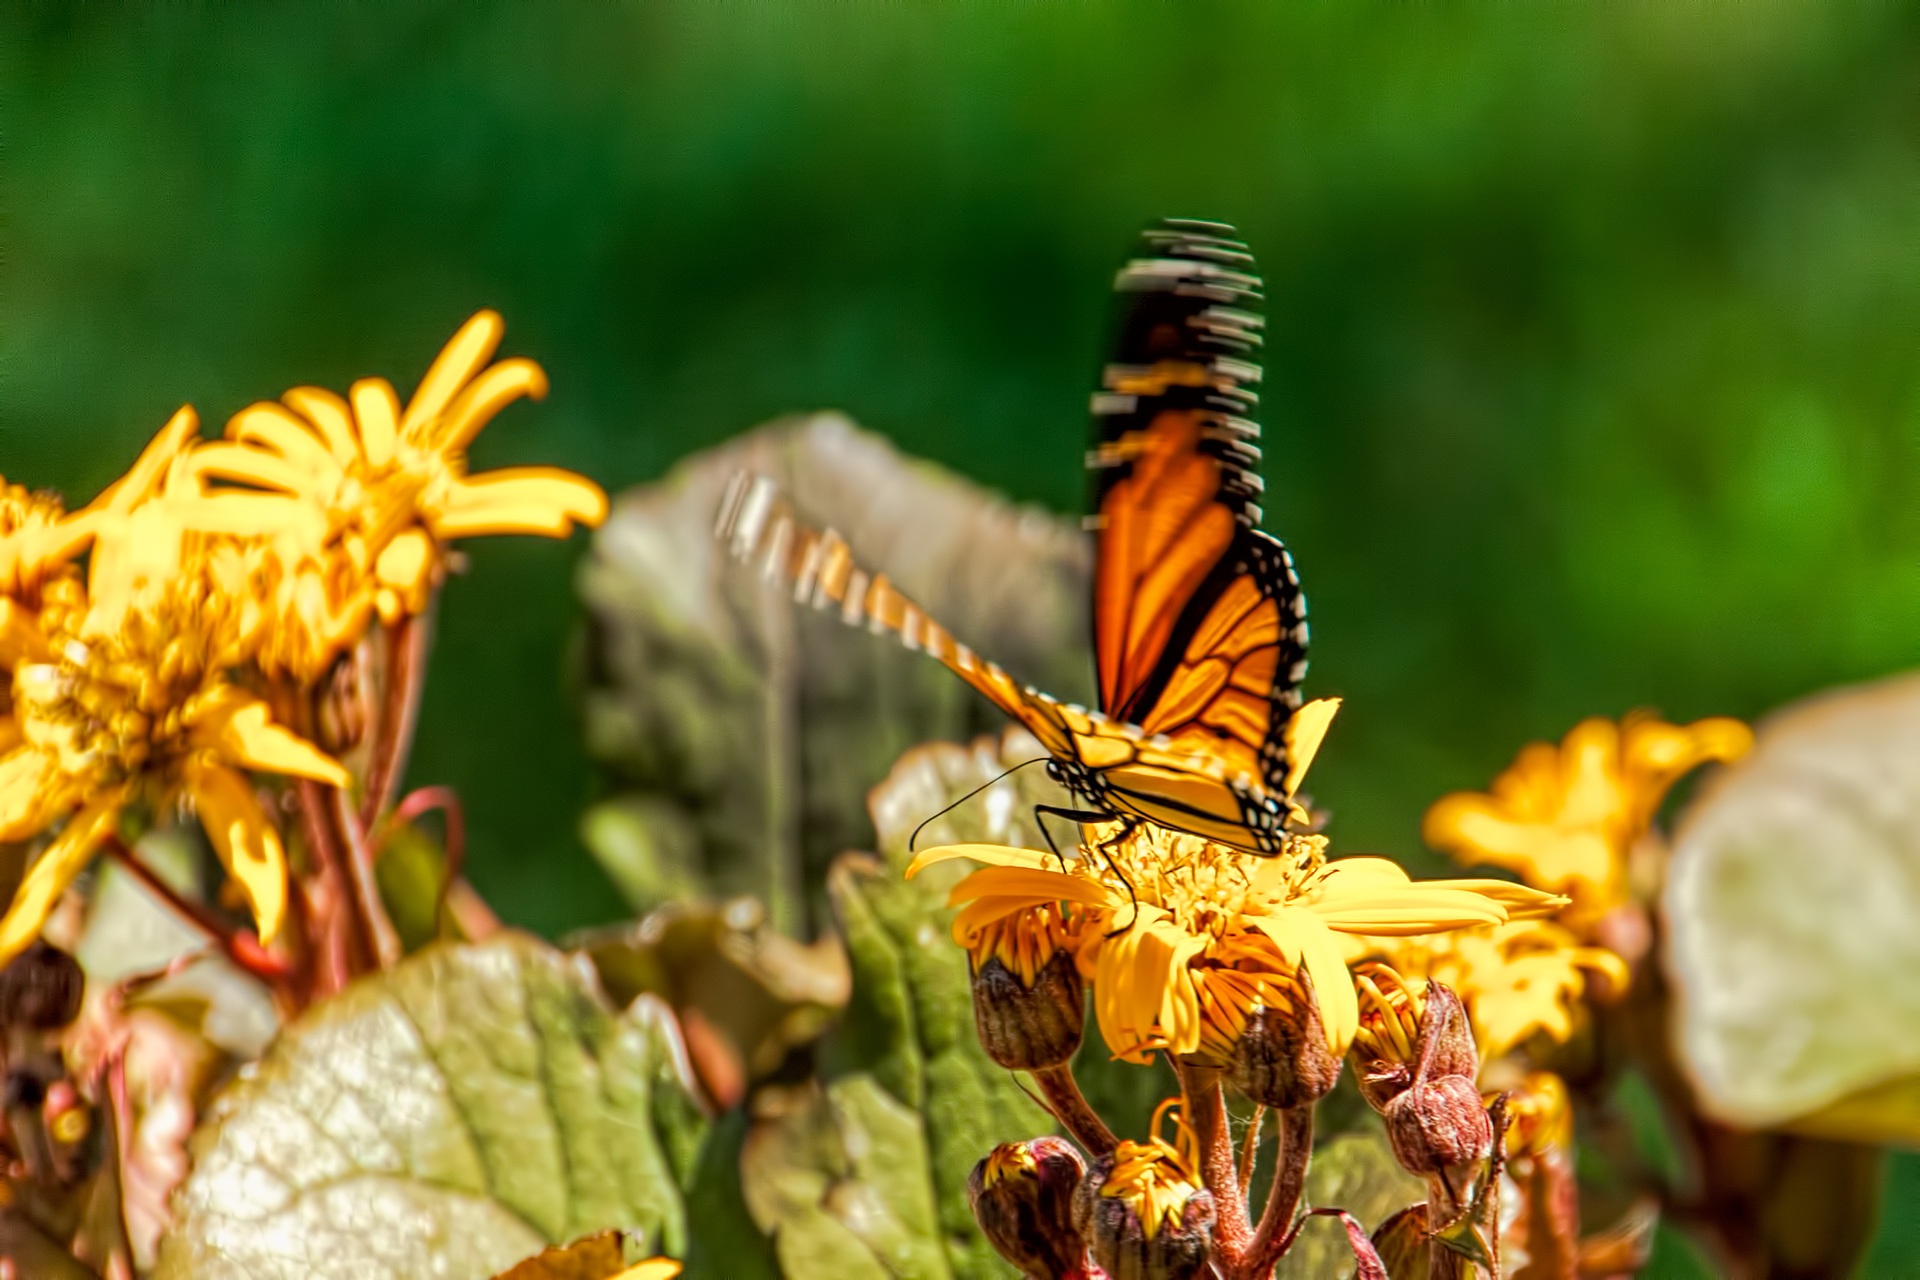
nature, blossom, wing, plant, photography, leaf, flower, animal, floral, wildlife, orange, spring, green, jungle, tranquil, insect, macro, autumn, park, butterfly, freedom, black, yellow, garden, flora, fauna, invertebrate, life, close up, monarch butterfly, butterflies, aromatic, macro photography, arthropod, field of flowers, moths and butterflies